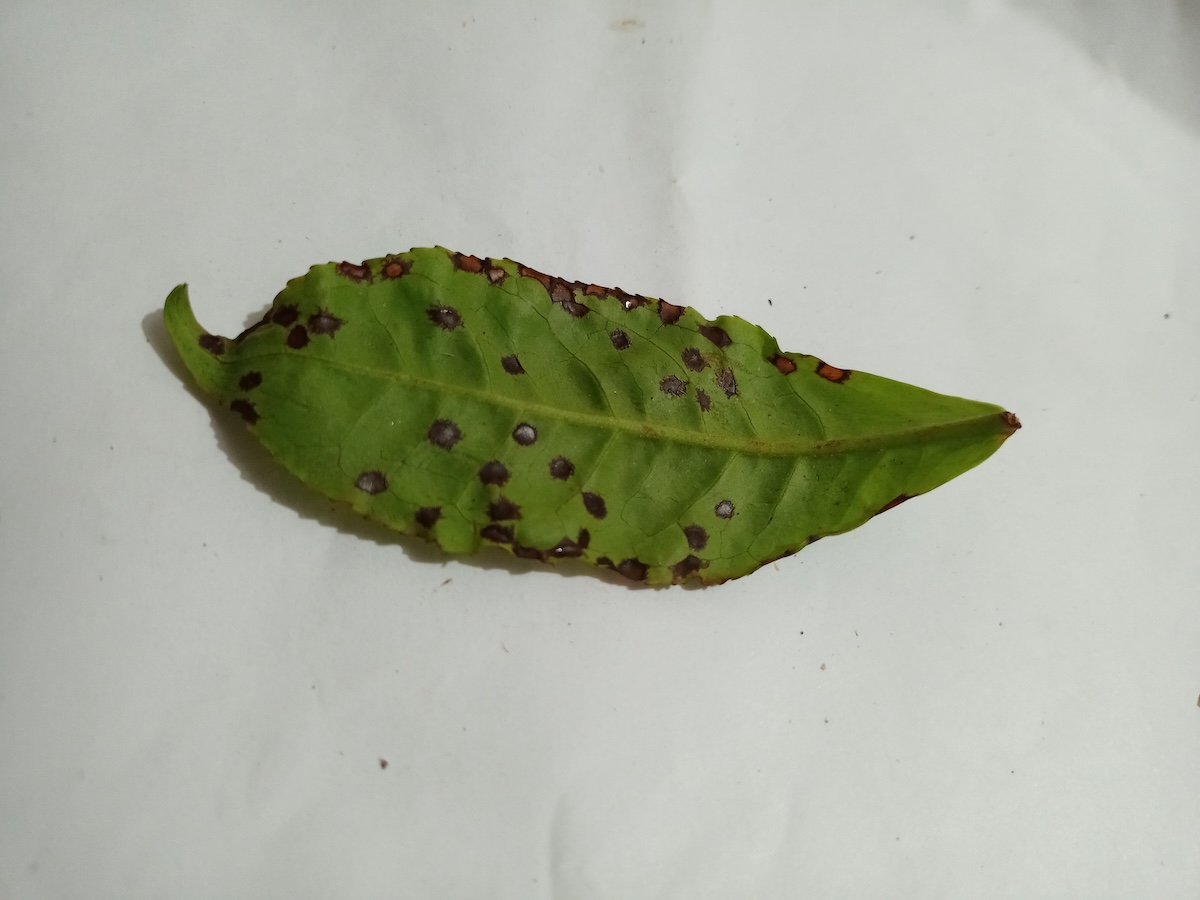
Label: Helopeltis